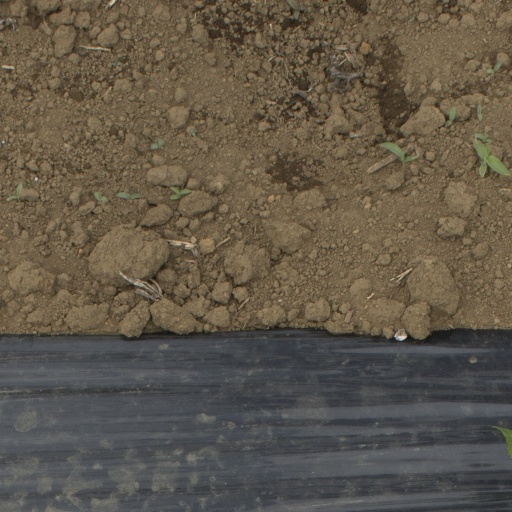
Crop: Jerusalem artichoke